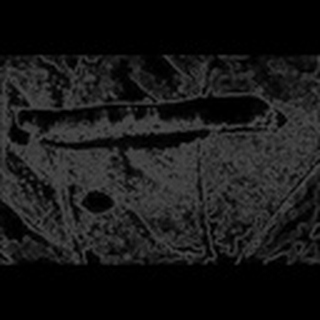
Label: cotton_army_worm